Charles Le Myre de Vilers

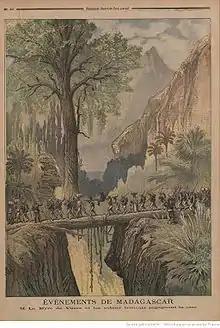
"Le Petit Journal" (3 February 1895) "Events of Madagascar. M. Le Myre de Vilers and the colons leaving the coast".

Le Myre de Vilers tried to define a clear distinction between civil and military responsibilities, to draft a penal code, to create district councils, a Saigon city council and a Council of the colony of Conchinchina.